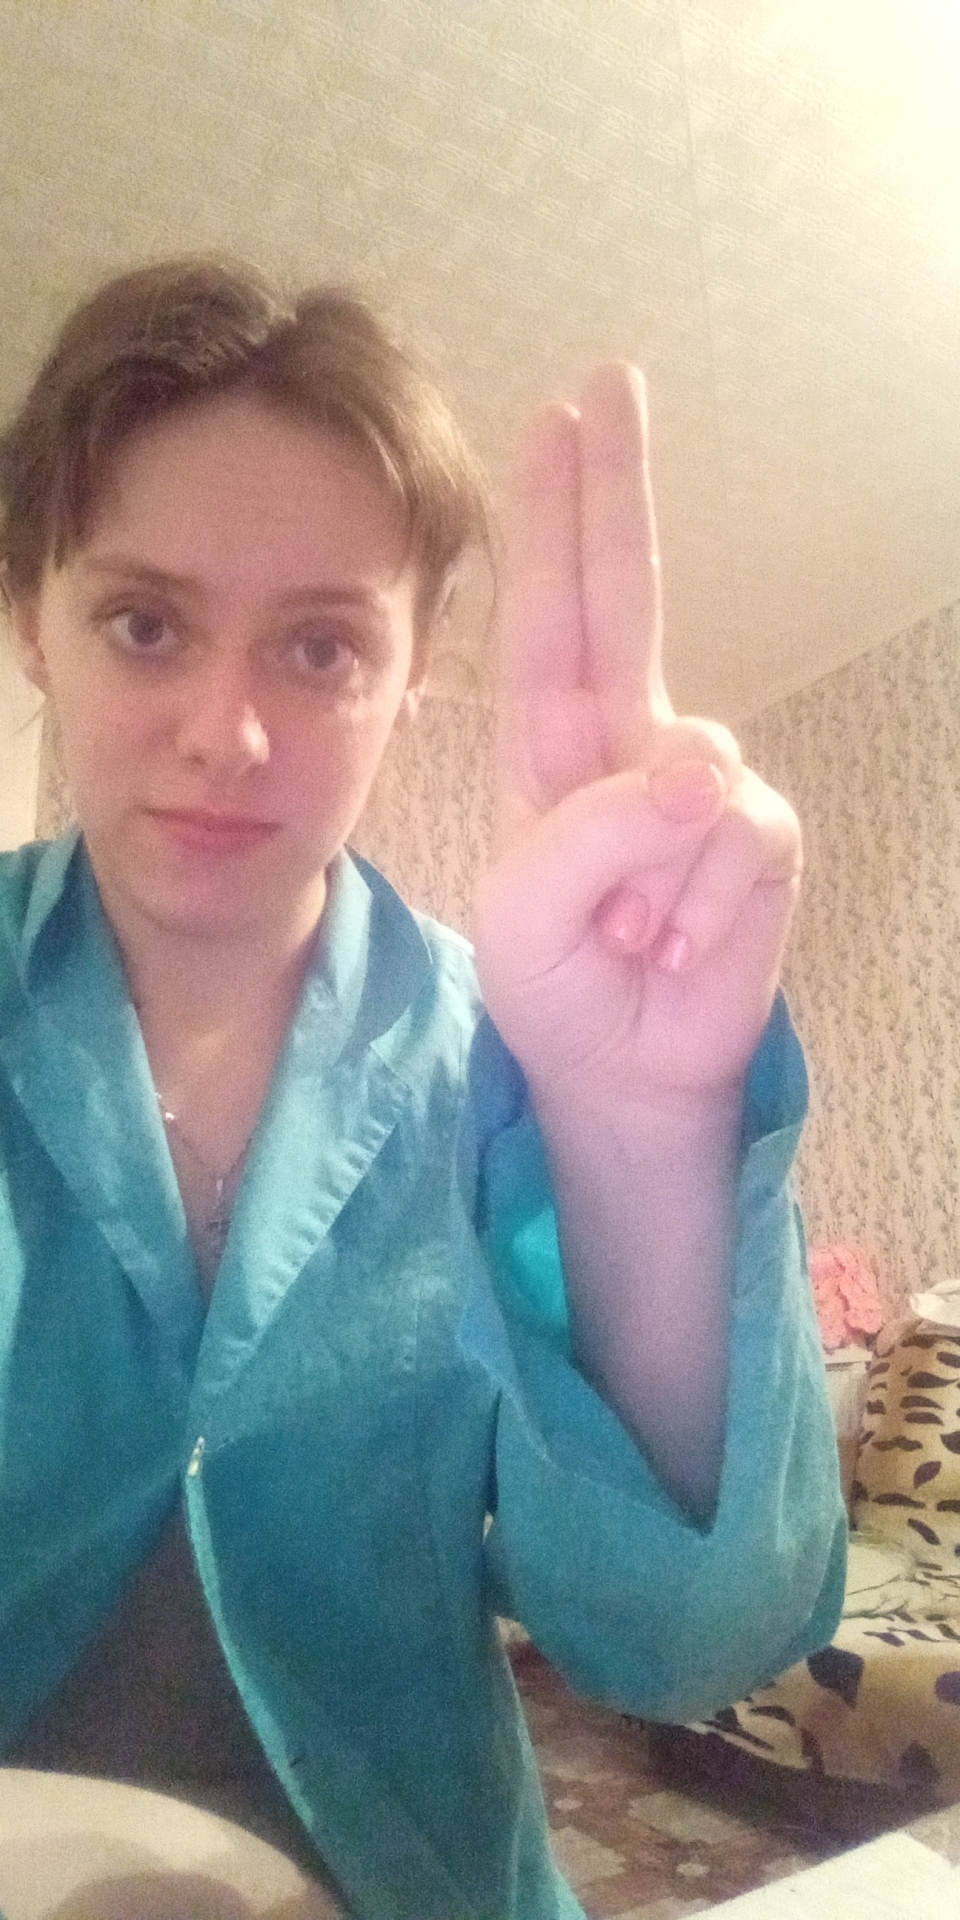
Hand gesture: two_up